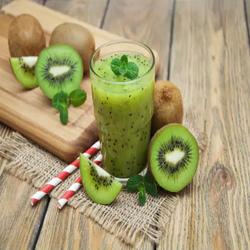
Label: Kiwi